Sutton St James

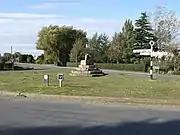
St Ives Cross

St Ives Cross is a 14th-century butter cross. All that now remains are four steps, the base and of the shaft. It stands at the junction of four roads west of the village, and is a scheduled monument and Grade II listed.